Rheinhessen (wine region)

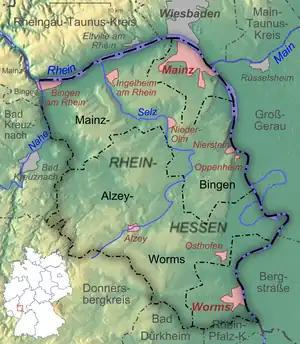
Rheinhessen

Rheinhessen (in English often Rhine-Hesse or Rhenish Hesse) is the largest of 13 German wine regions ("Weinanbaugebiete") for quality wines ("QbA" and "Prädikatswein") with under cultivation in 2018. Named for the traditional region of Rhenish Hesse, it lies on the left bank of the Rhine between Worms and Bingen in the federal state of Rhineland-Palatinate. Despite its historic name it is currently no longer part of the federal-state of Hesse, this being the case since the end of World War II. There have been several unsuccessful attempts to legally reunite the former wine growing districts of Mainz on the Hessian side during the post-war area. Rheinhessen produces mostly white wine from a variety of grapes, particularly Riesling, Müller-Thurgau and Silvaner, and is best known as the home of Liebfraumilch, although some previously underrated Rieslings are also made, increasingly in a powerful dry style.